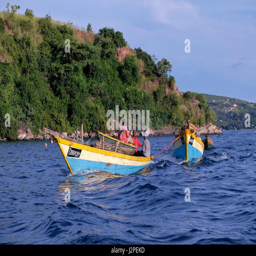
fishermen boating on the shore